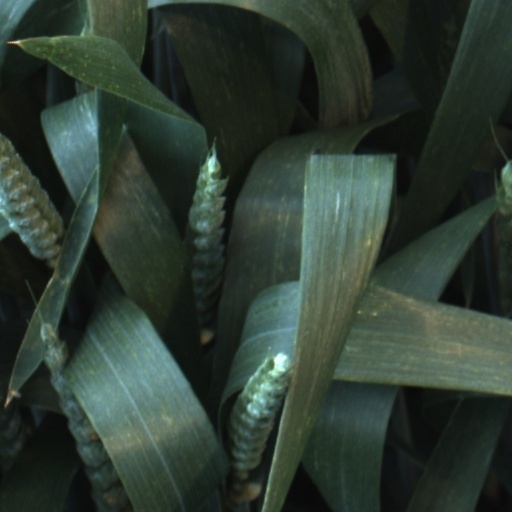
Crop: wheat